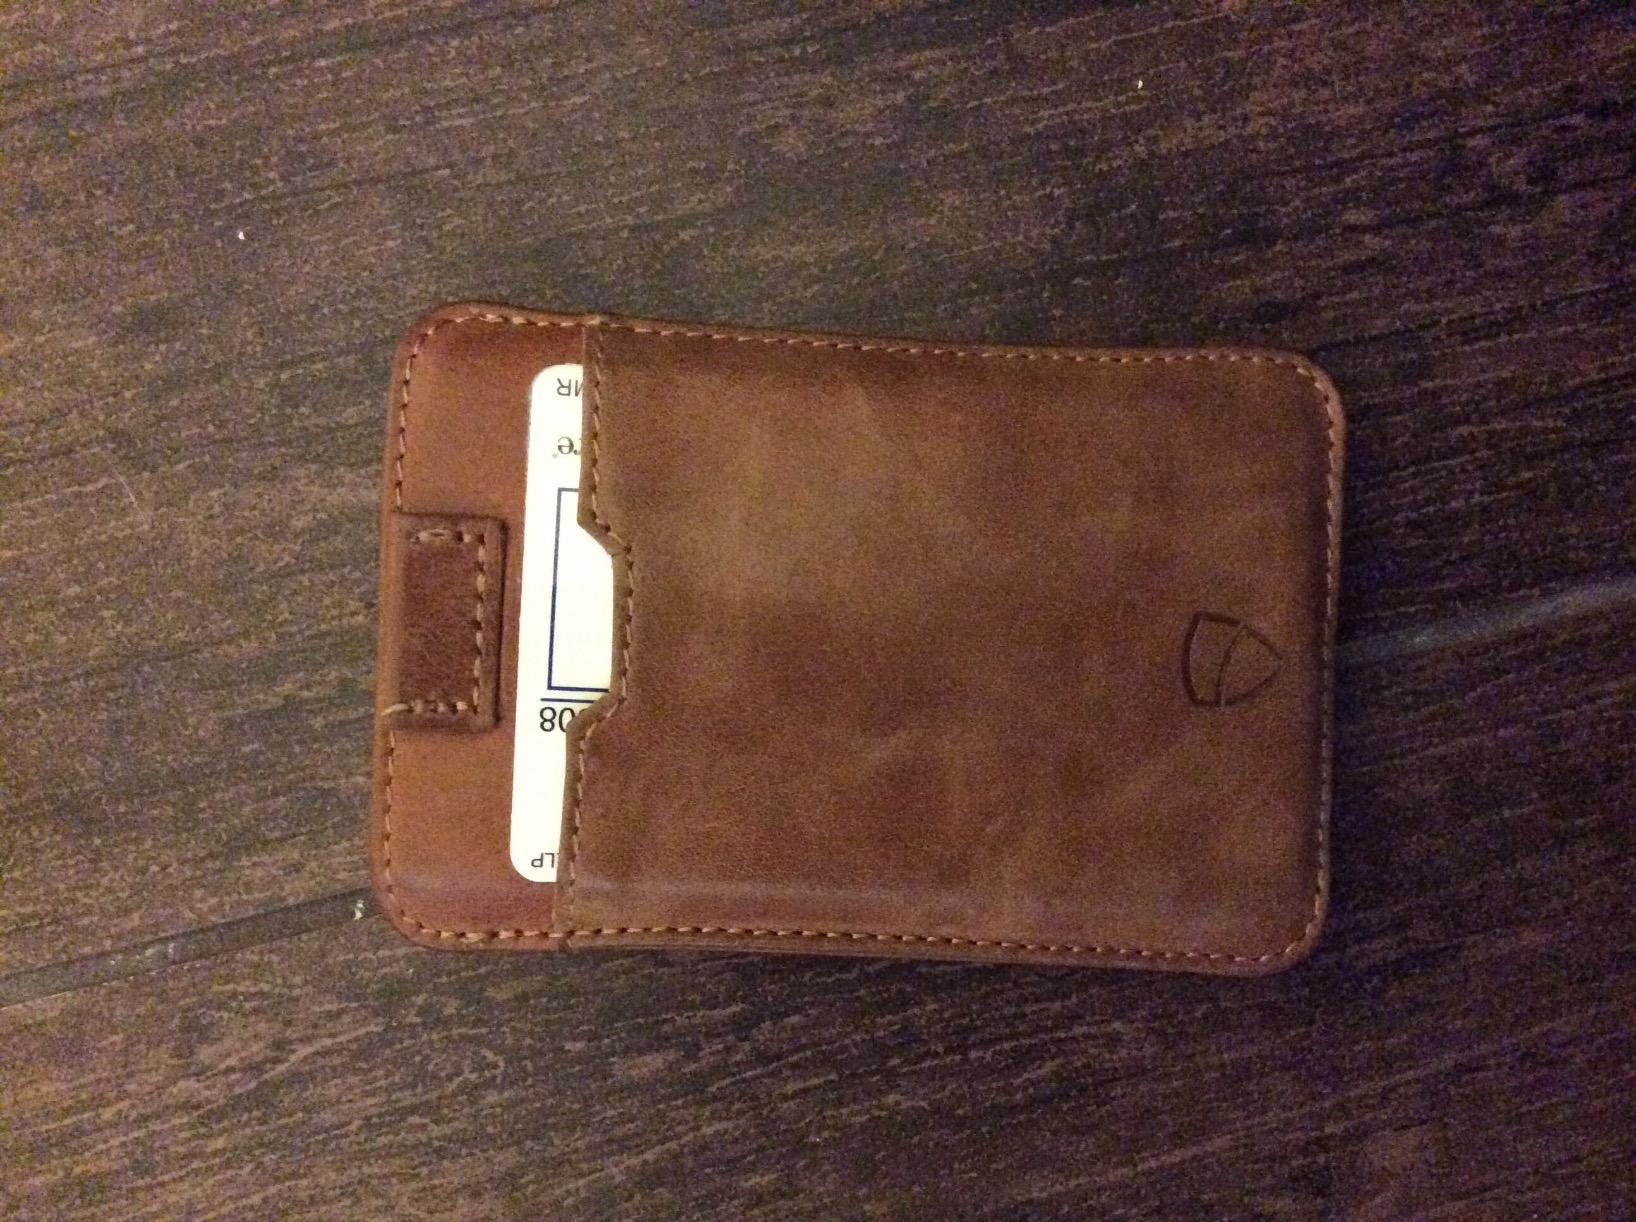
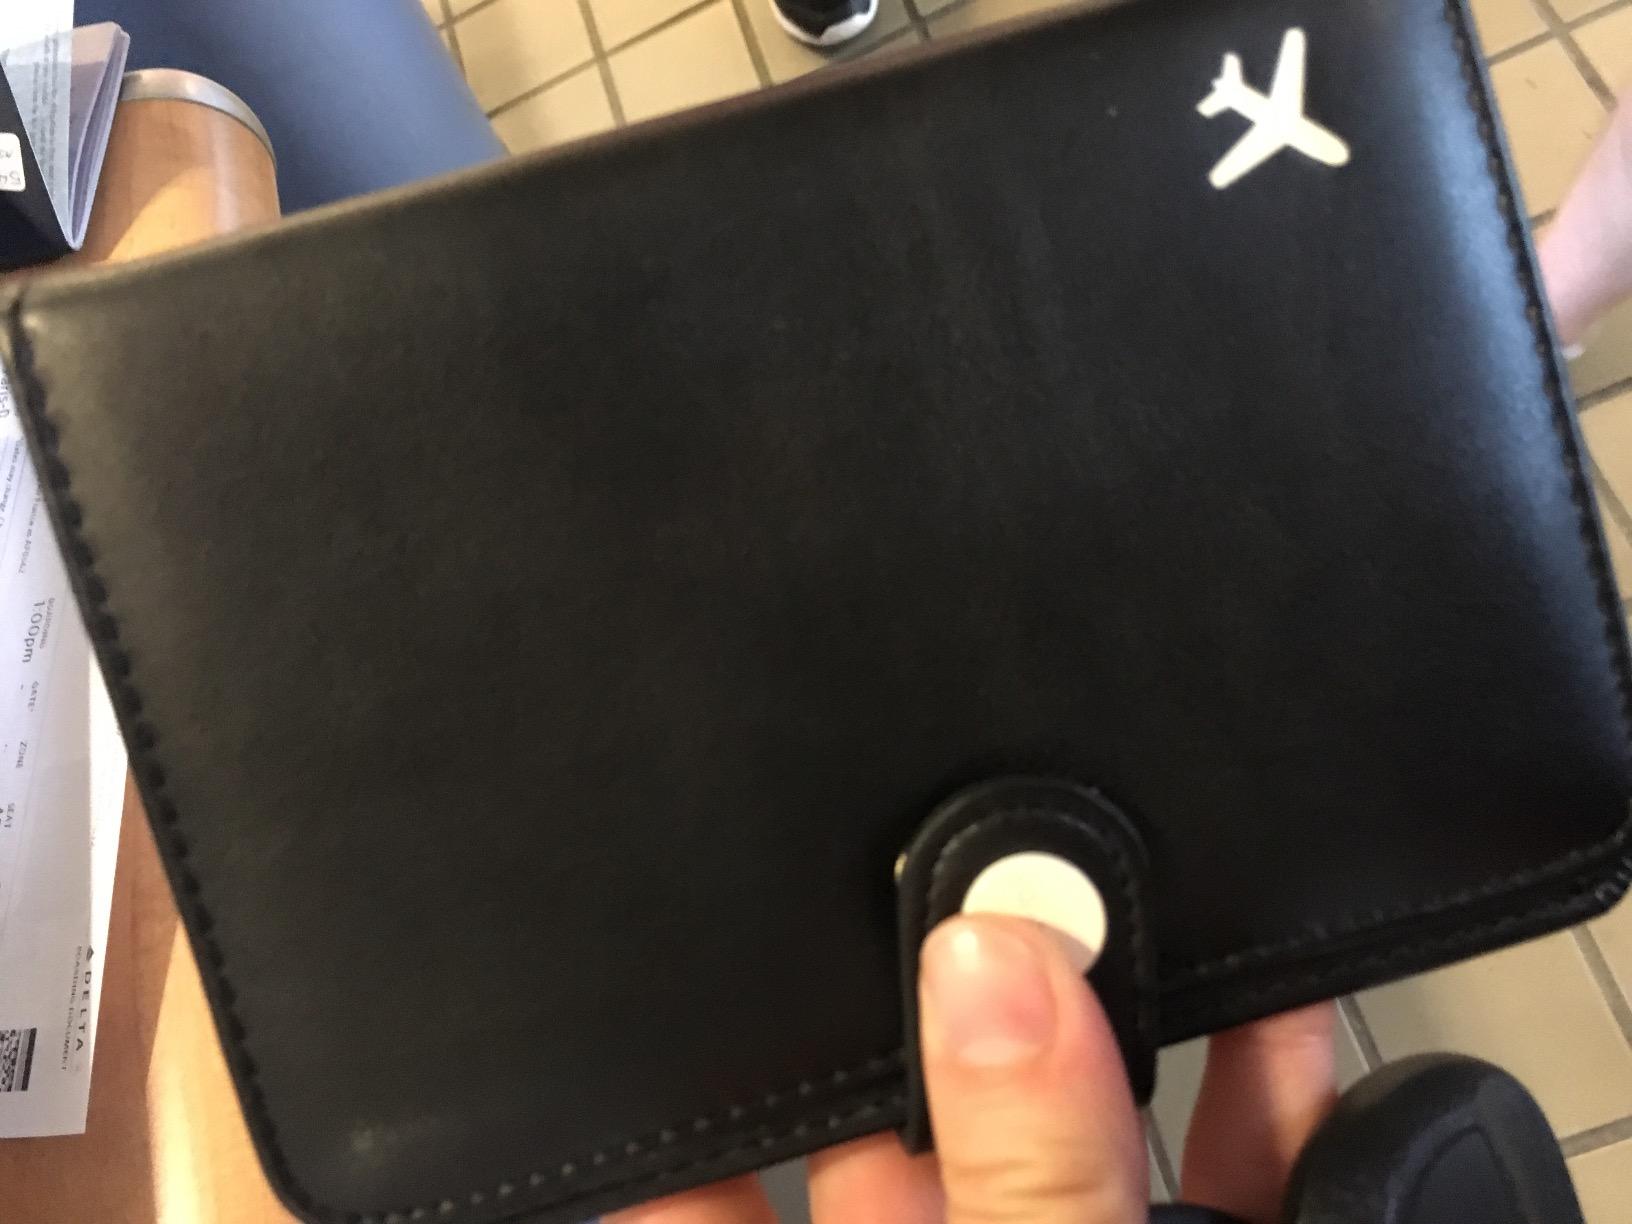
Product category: accessories_wallet
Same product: no